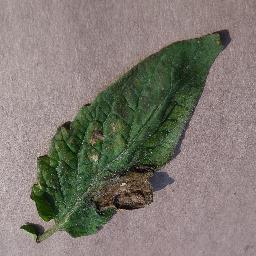
Label: Tomato___Late_blight